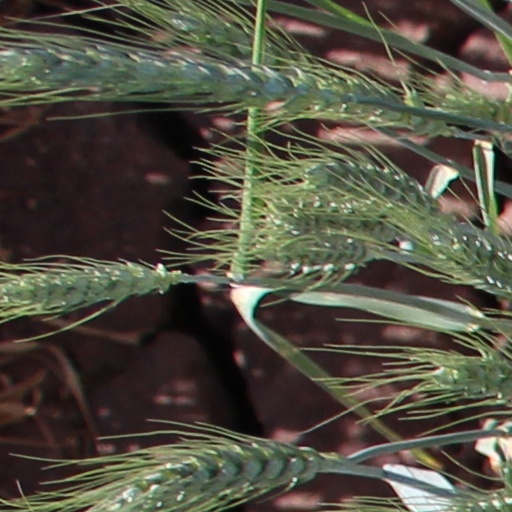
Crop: wheat